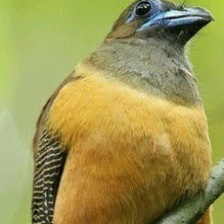
Species: RED NAPED TROGON
Scientific name: HARPACTES KASUMBA